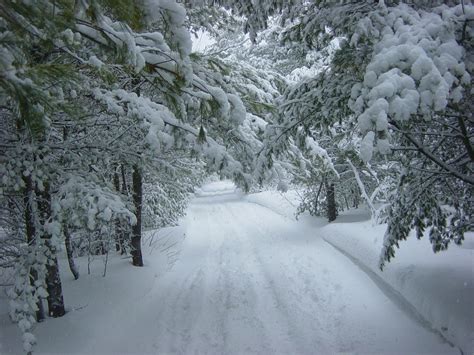
Weather: snow or frosty